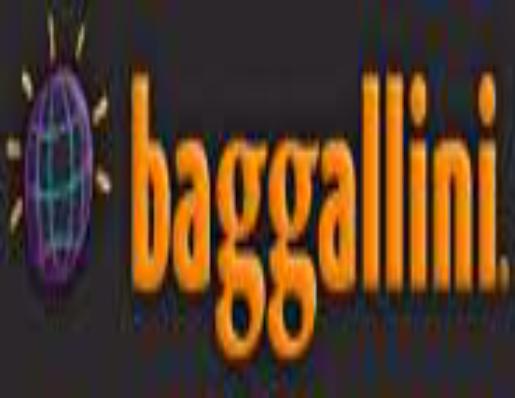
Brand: Baggallini
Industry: Clothes